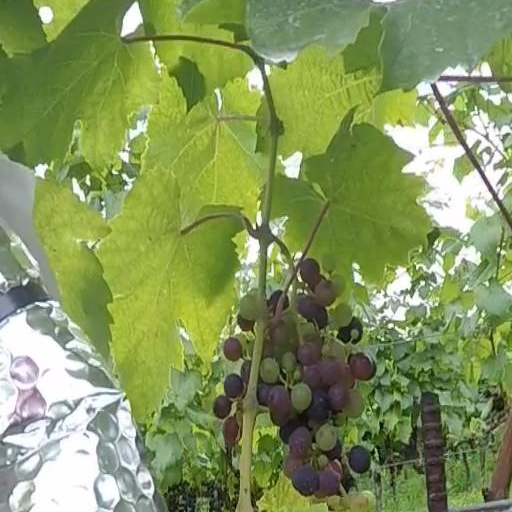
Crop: grape